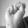
ASL letter: S